Hurricane Sandy

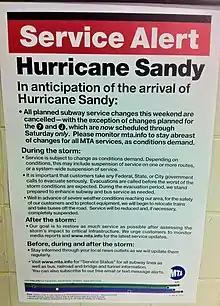
Special MTA service alerts, posted in subway stations on October 26, urged travelers to be alert for future evacuation orders or service suspension announcements.

Governor Andrew Cuomo declared a statewide state of emergency and asked for a pre-disaster declaration on October 26, which President Obama signed later that day. By October 27, major carriers canceled all flights into and out of JFK, LaGuardia, and Newark-Liberty airports, and Metro North and the Long Island Rail Road suspended service. The Tappan Zee Bridge was closed, and later the Brooklyn Battery Tunnel and Holland Tunnel were also closed. On Long Island, an evacuation was ordered for South Shore, including areas south of Sunrise Highway, north of Route 25A, and in elevations of less than above sea level on the North Shore. In Suffolk County, mandatory evacuations were ordered for residents of Fire Island and six towns. Most schools closed in Nassau and Suffolk counties on October 29.